St John's Cathedral, Parramatta

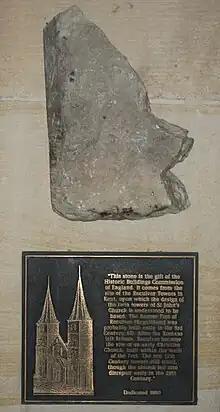
Stone from St Mary's Church, Reculver, and explanatory plaque

Between 1817 and 1819, a facade incorporating twin towers topped with spires was added at the western end where the vestry had been. Made out of brick, the facade, towers and spires were copied from those of St Mary's Church, Reculver, in Kent, England: that church was founded in the 7th century, the towers were added in the 12th, and the spires by the early 15th. A campaign to save St Mary's Church was raging when the Macquaries left England. Elizabeth Macquarie showed Lieutenant John Cliffe Watts, aide-de-camp of the 46th Regiment, a watercolour of the church at Reculver and asked him to design some towers for St. John’s.